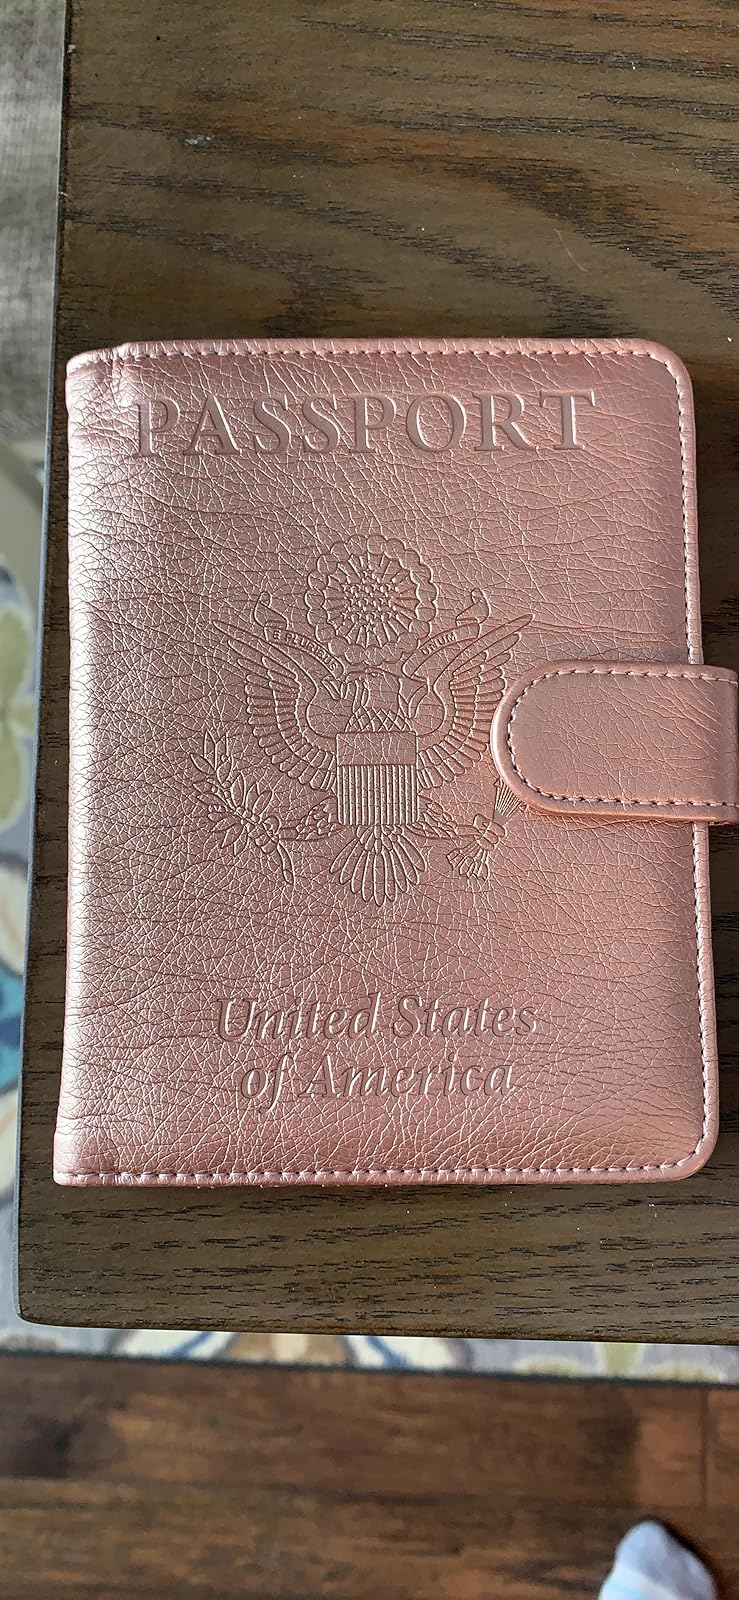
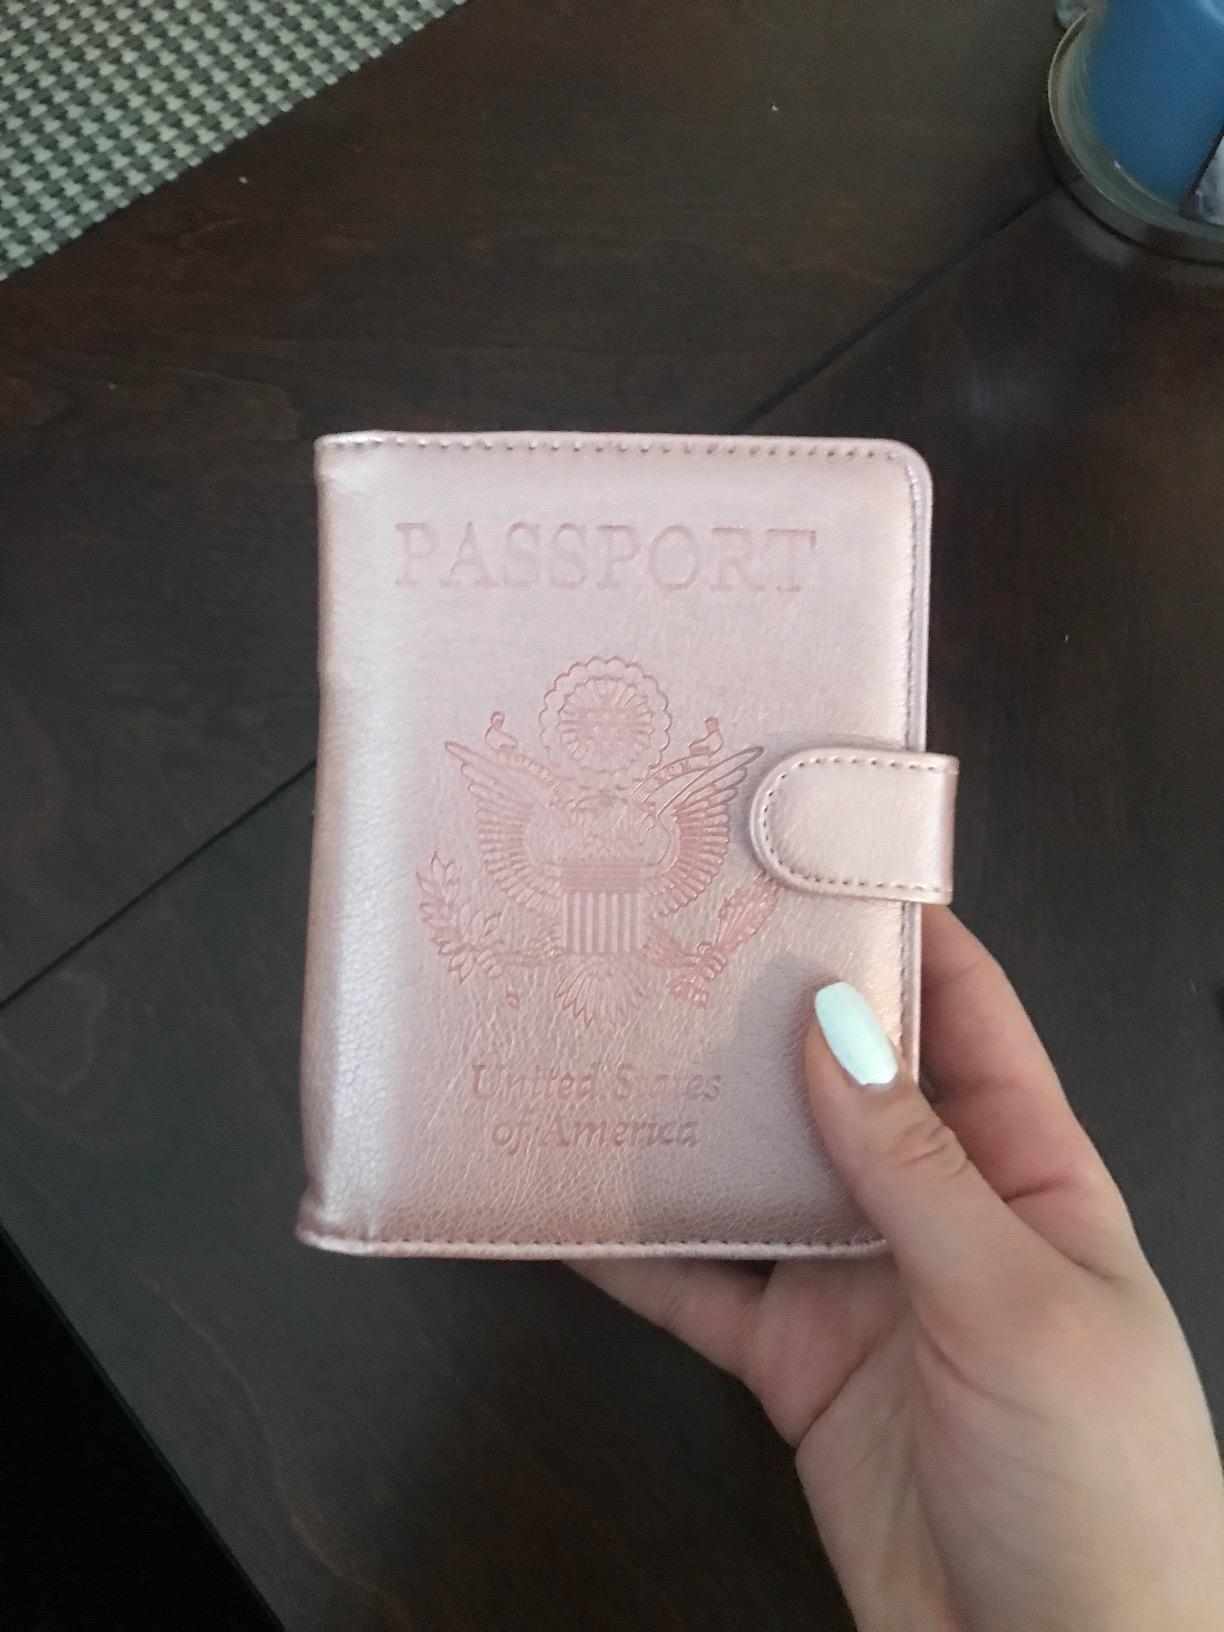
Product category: accessories_wallet
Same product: yes